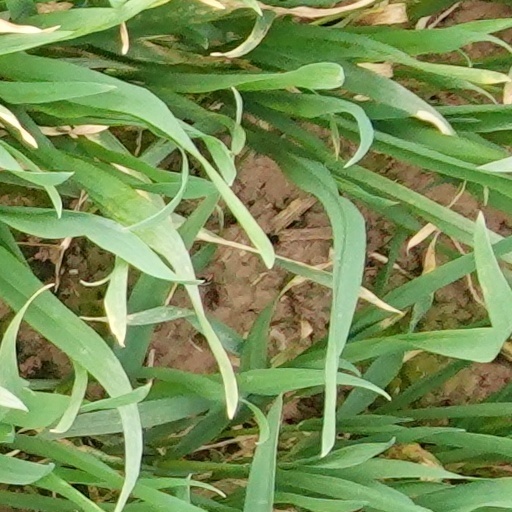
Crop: wheat